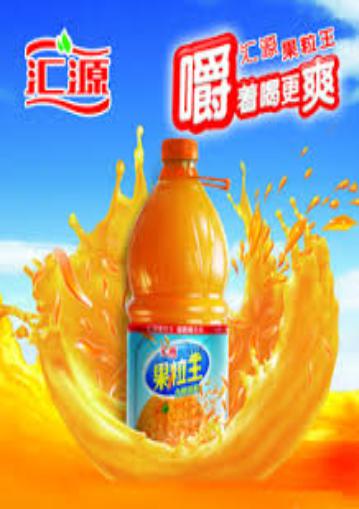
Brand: Huiyuan
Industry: Food